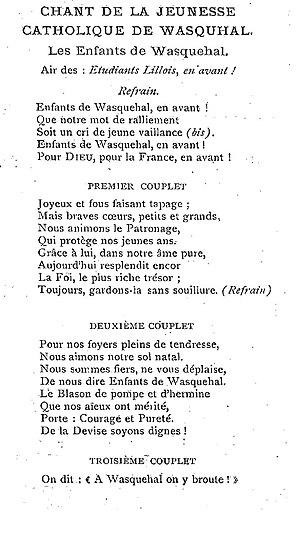
Chant de la jeunesse catholique de Wasquehal de 1899.
L'église Saint-Nicolas est une église catholique située à Wasquehal, dans le département du Nord, dans les Hauts-de-France. Elle est située au centre de la cité. Sa façade occidentale domine la Place du général de Gaulle. Sa construction commencée sous l'impulsion de l'abbé Jules-Hippolyte Boedt, s'étend sur plus de 50 ans, de 1877 à 1929. Cette église de type gothique simple est dédiée à Saint Nicolas. Elle dépend du doyenné de Roubaix de l'archidiocèse de Lille.
L'histoire de Wasquehal est connue à partir du IXᵉ siècle, par la mention de la ville dans l'acte de donation de Louis le Pieux à sa fille Gisèle, sœur de Charles II le Chauve et petite-fille de Charlemagne, à l'Abbaye Saint-Calixte de Cysoing, en 835.